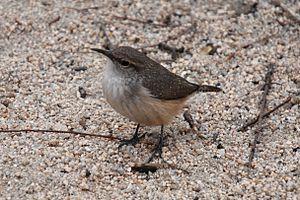
Le Troglodyte des rochers est une espèce d'oiseaux placée dans la famille des Troglodytidae, appartenant au genre monotypique Salpinctes. Ce troglodyte vit en Amérique centrale et en Amérique du Nord.